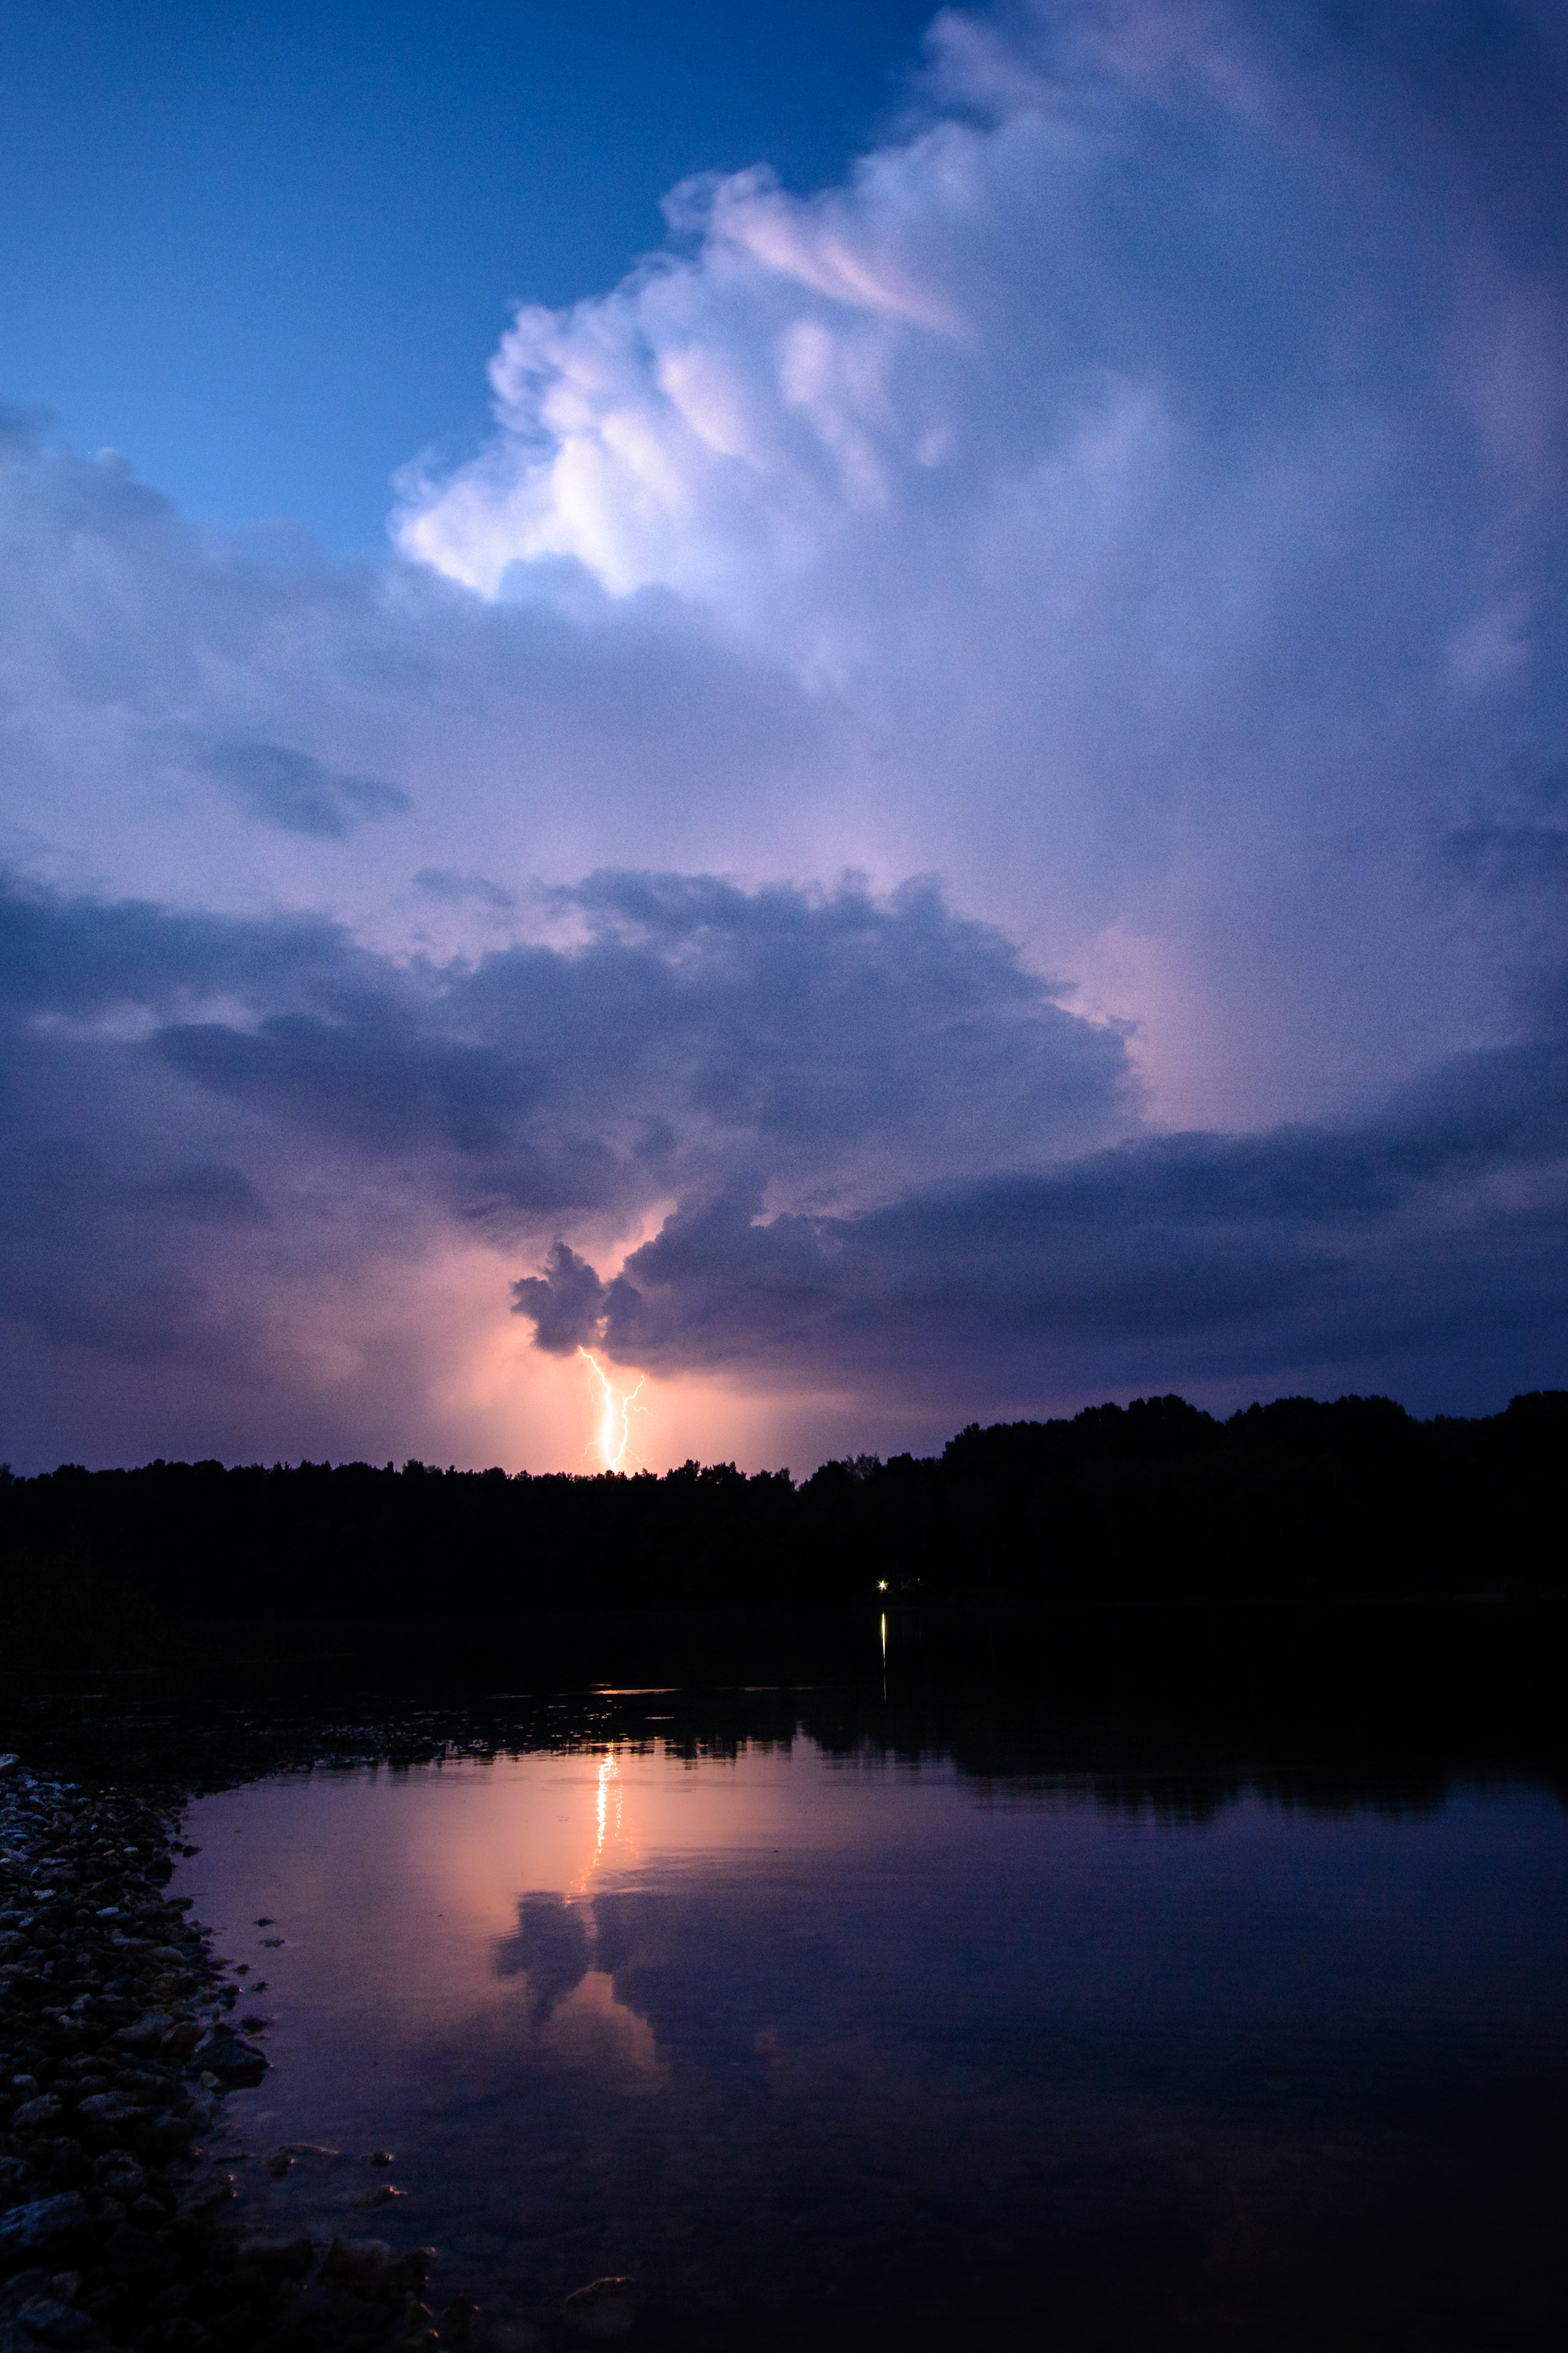
sea, nature, cloud, sky, sunrise, sunset, sunlight, morning, lake, dawn, atmosphere, dusk, evening, reflection, see, gewitter, skalka, talsperre, afterglow, meteorological phenomenon, atmospheric phenomenon